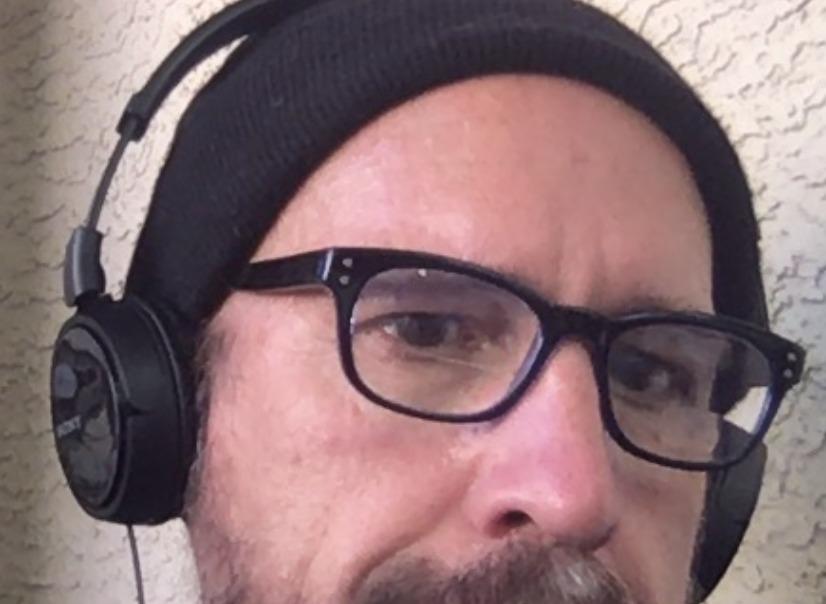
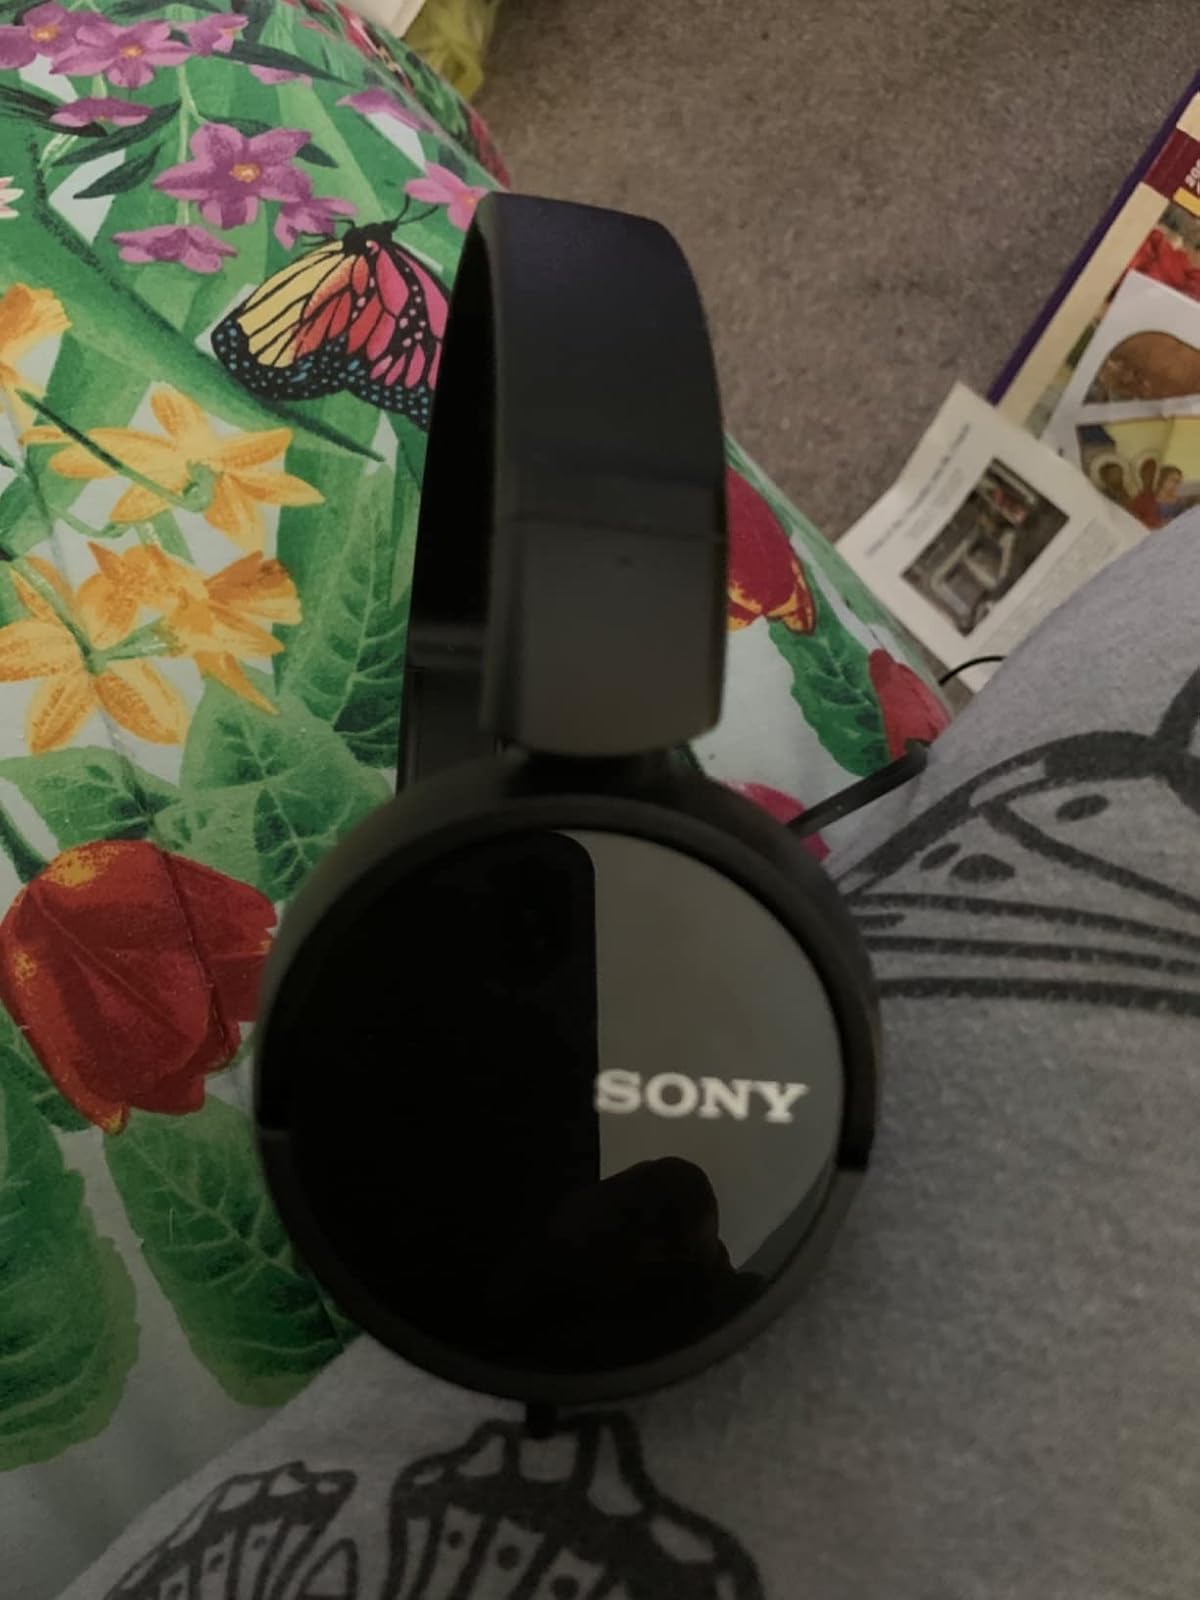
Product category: headphones
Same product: yes